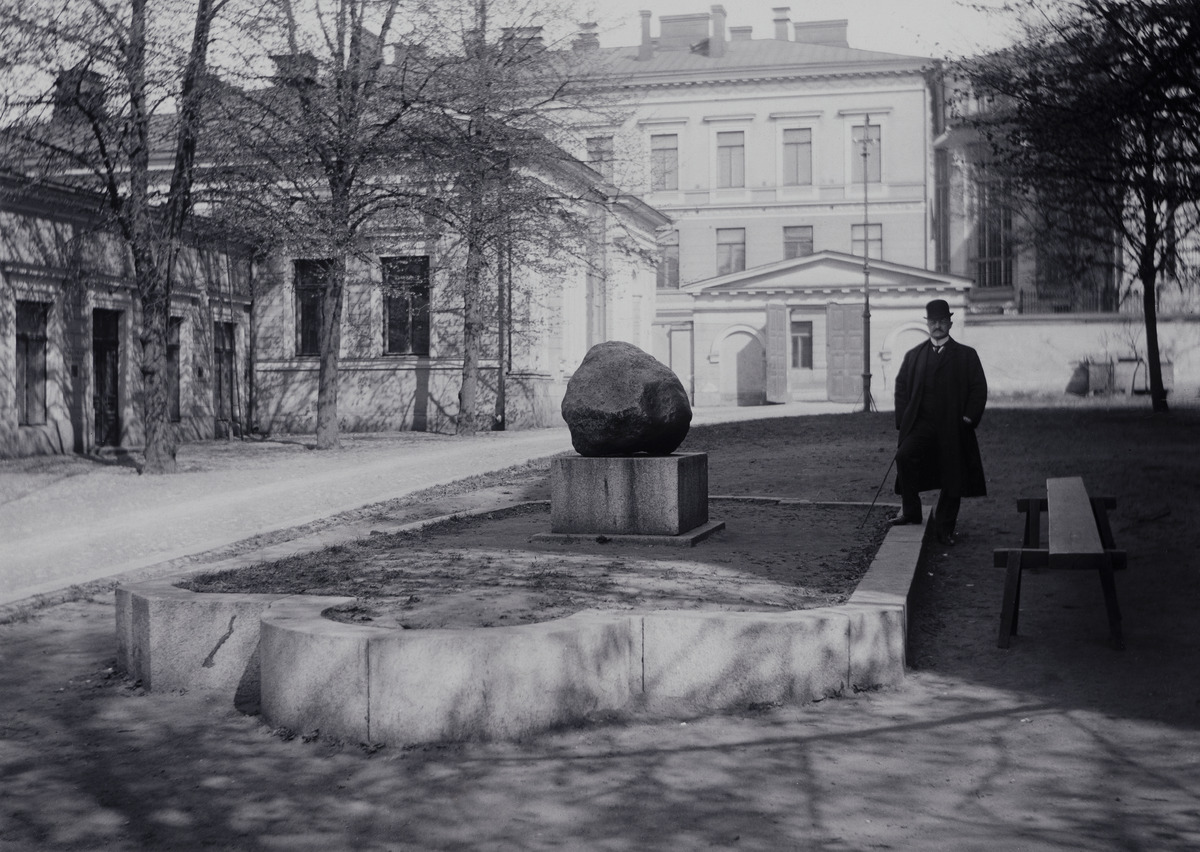
Keisarillinen Aleksanterin yliopisto (nykyinen Helsingin yliopisto), filosofian tohtori A
sisällön kuvaus: Keisarillinen Aleksanterin yliopisto (nykyinen Helsingin yliopisto), filosofian tohtori A. Hackman yliopiston päärakennuksen pihalla olevan meteoriitin kappaleen äärellä. mustavalkoinen
Ajankohta: kuvausaika 1910 n.
Paikka: Suomi, Uusimaa, Helsinki, Kluuvi Helsinki, Unioninkatu 34
Aiheet: Hackman, A., yliopistot, korkeakoulut, filosofian tohtorit, meteoriitit